The Wombats

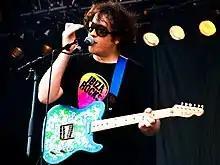
Lead vocalist Matthew Murphy performing with The Wombats in 2009

In September 2010, the band announced they were near to completing their second studio album, "This Modern Glitch" in the MRG Recording Studio in Los Angeles, California. The band worked with producers Eric Valentine and Jacknife Lee.